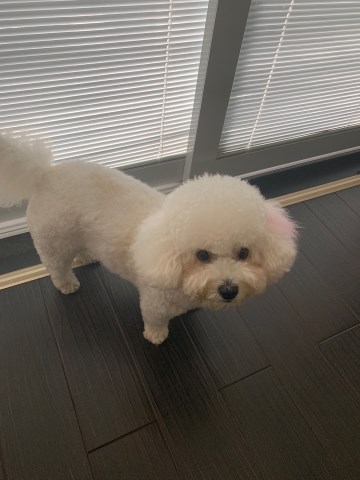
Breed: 3083-n000117-Bichon_Frise